List of Liberty ships (F)

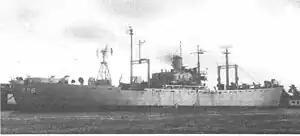
USS "Locator"

was built by Bethlehem Fairfield Shipyard. Her keel was laid on 21 September 1943. She was launched as "Francis P. Duffy" on 18 October and delivered to the United States Navy as "Cebu" on 27 October. Laid up in Suisun Bay in June 1947, she was scrapped at Portland, Oregon in October 1973.